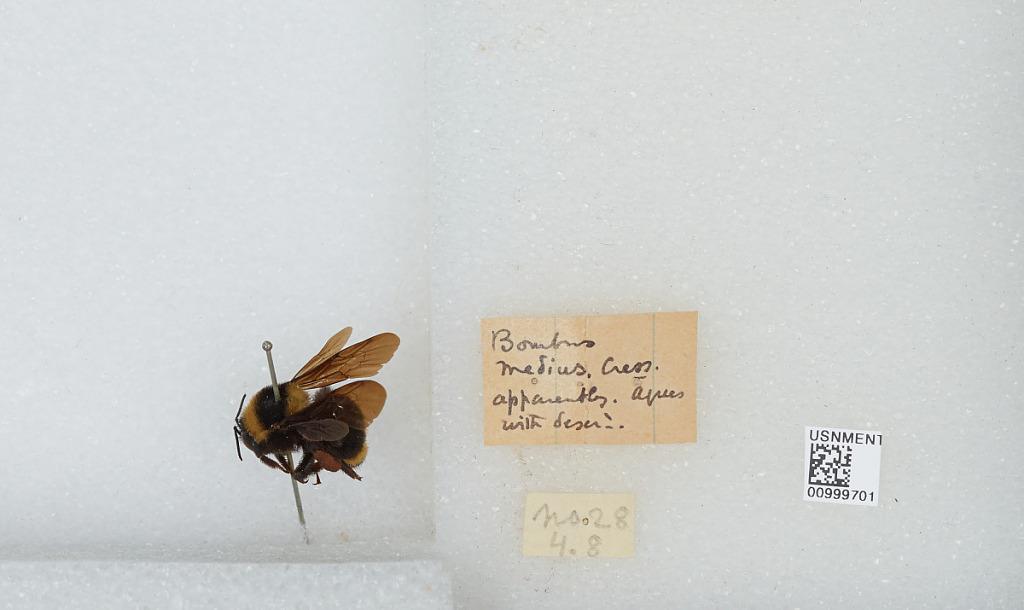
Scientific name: Bombus (Fervidobombus) medius Cresson